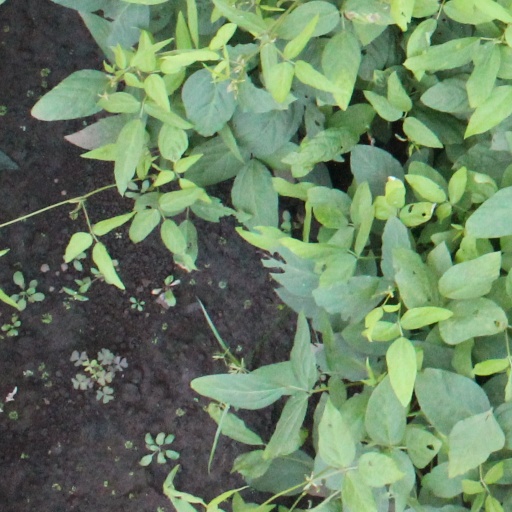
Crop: soybean